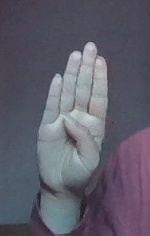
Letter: kaaf